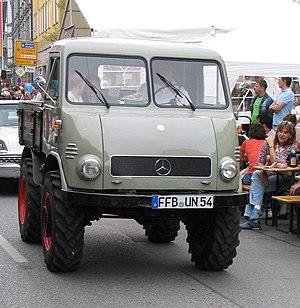
Unimog est une marque commerciale de Mercedes-Benz, créée pour promouvoir ses petits camions utilitaires tout-terrain. Le nom est la contraction de l'expression allemande « UNIversal-MOtor-Gerät », signifiant « engin motorisé universel.